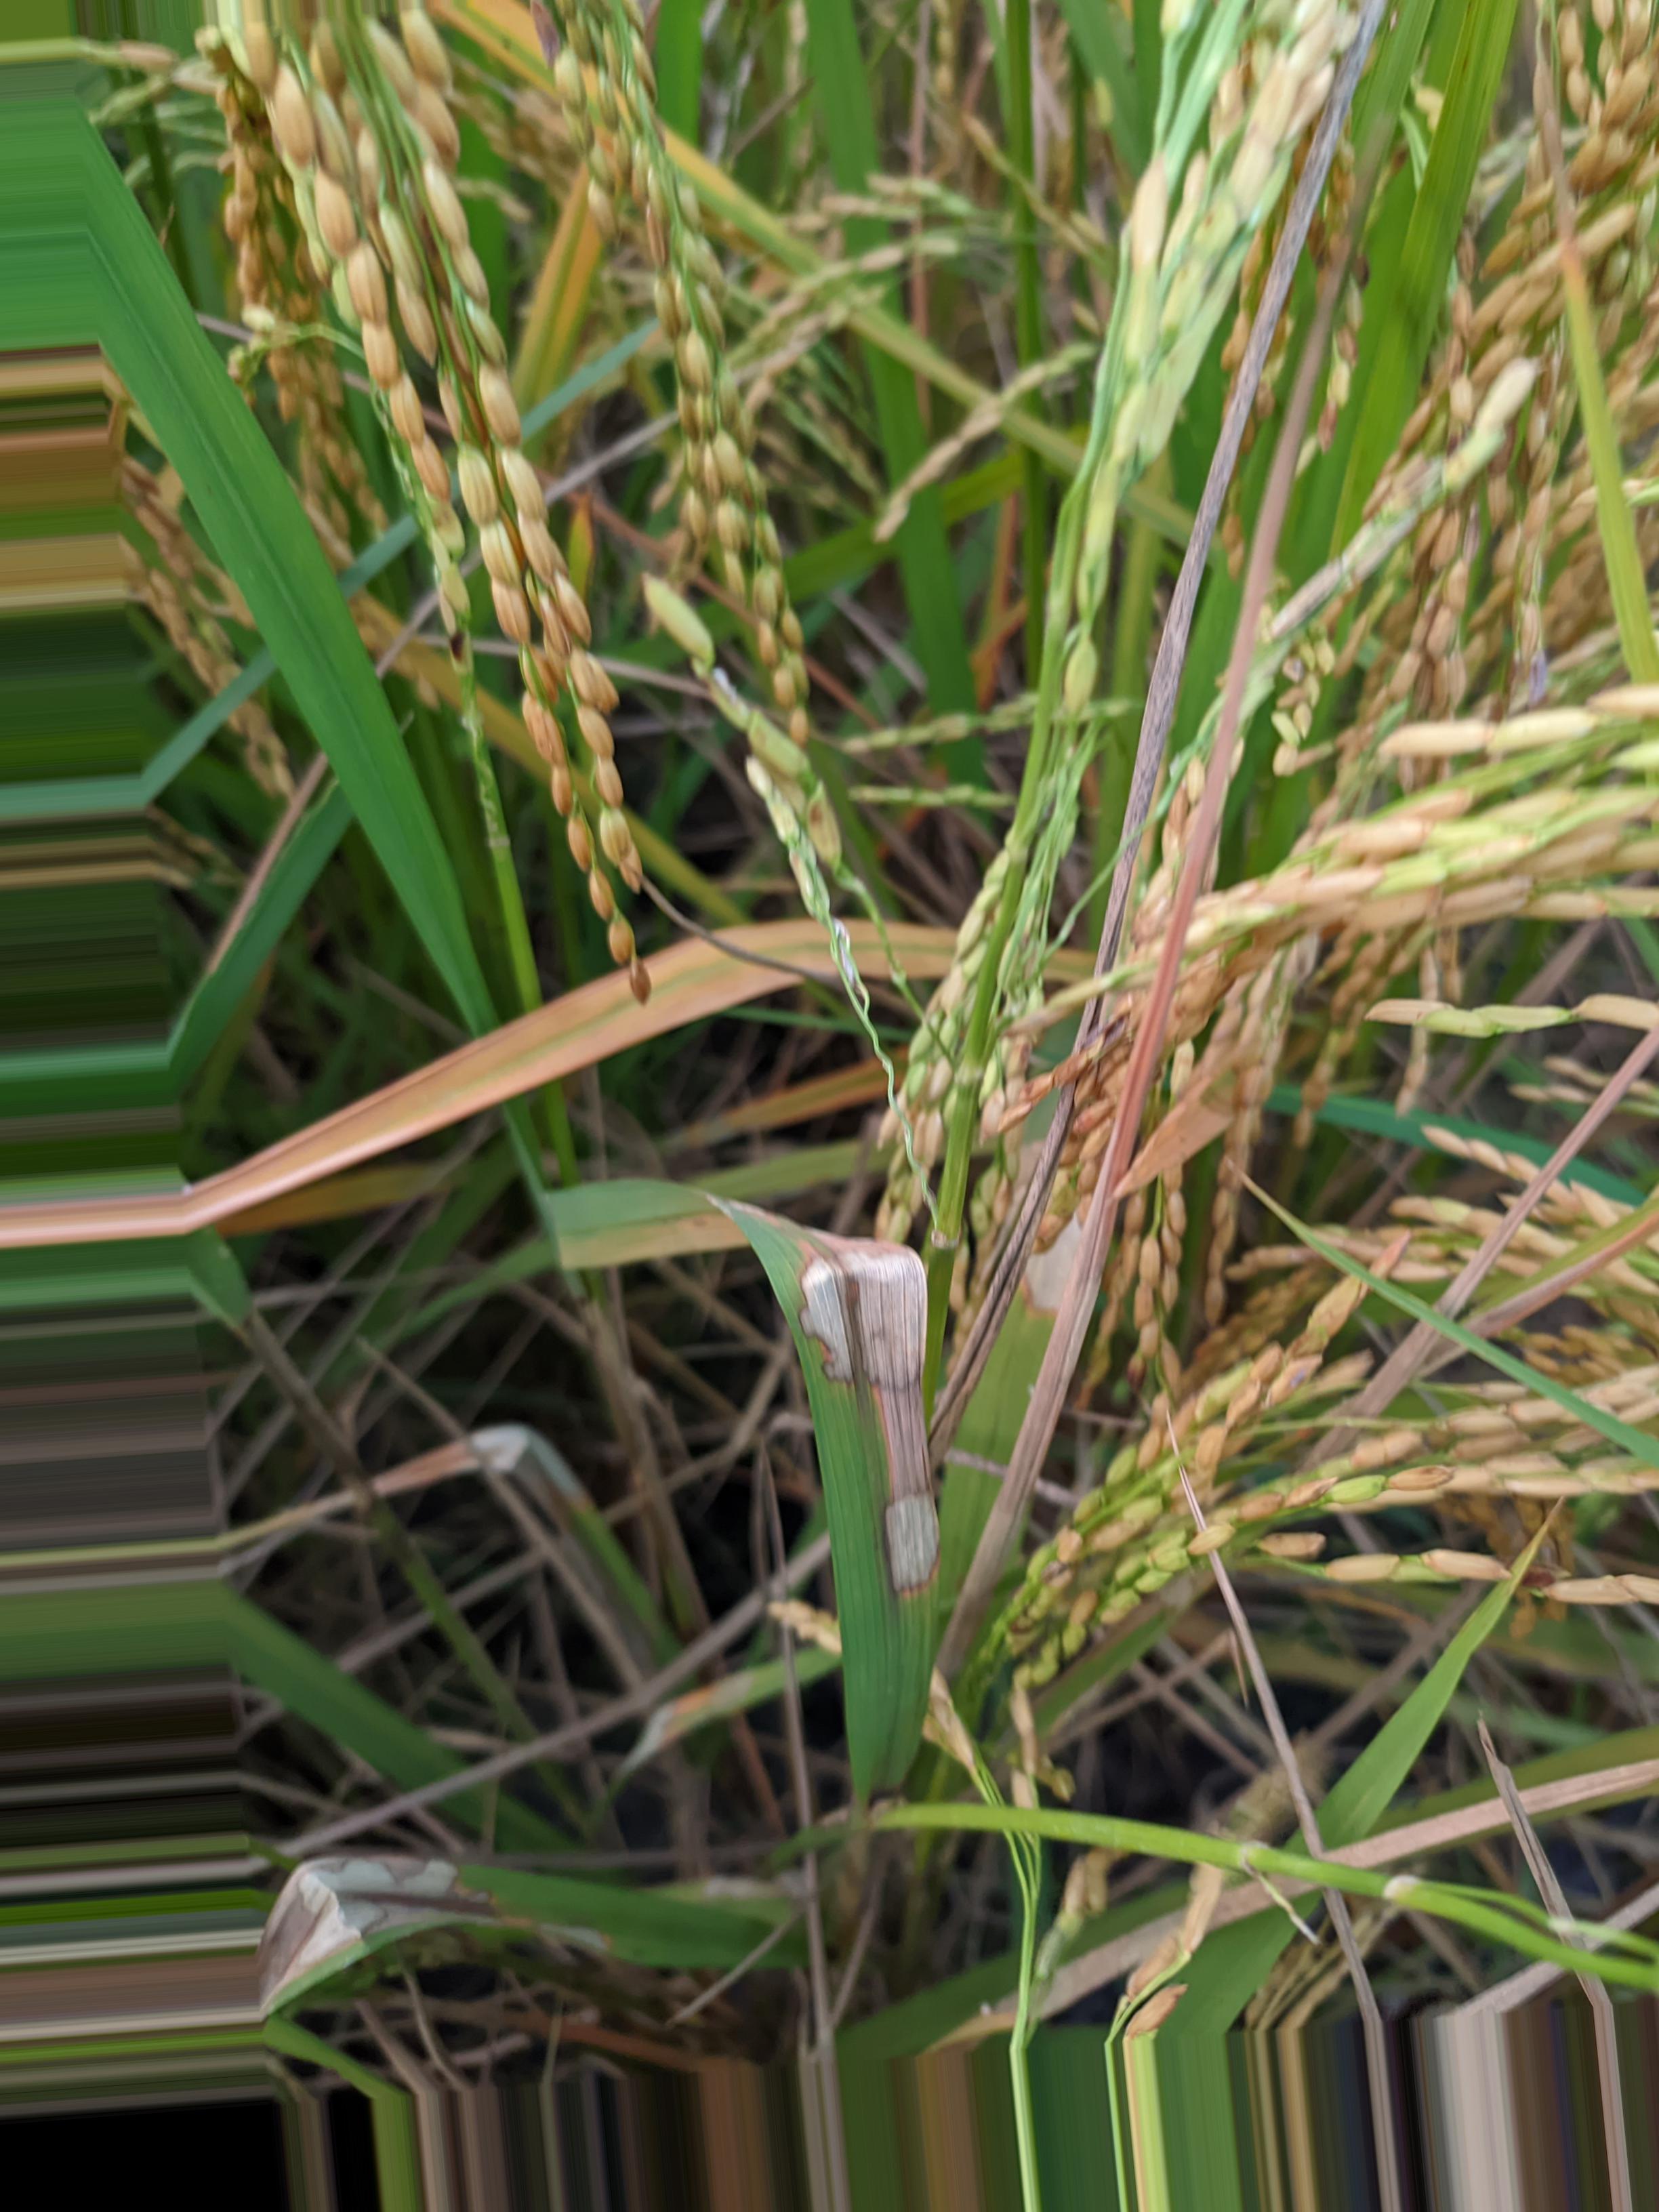
Nhãn: Bệnh Đốm Vằn ( Khô vằn ) ( Sheath Blight )